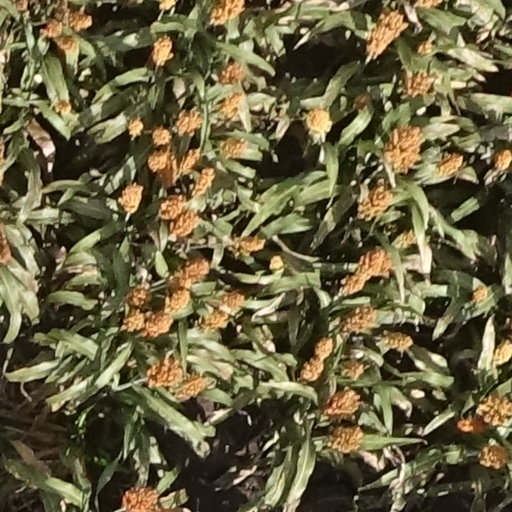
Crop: sorghum